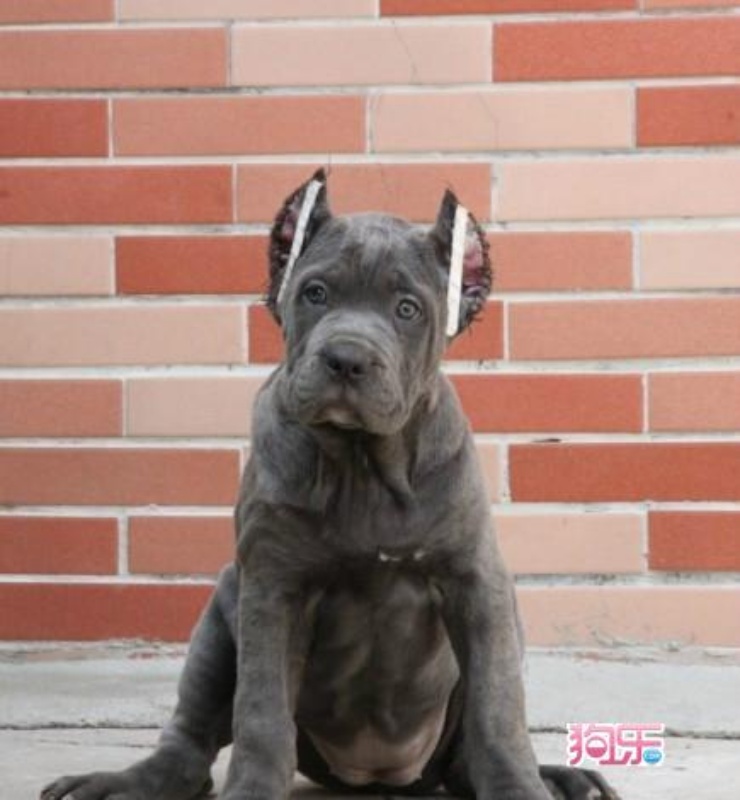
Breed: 253-n000105-Cane_Carso